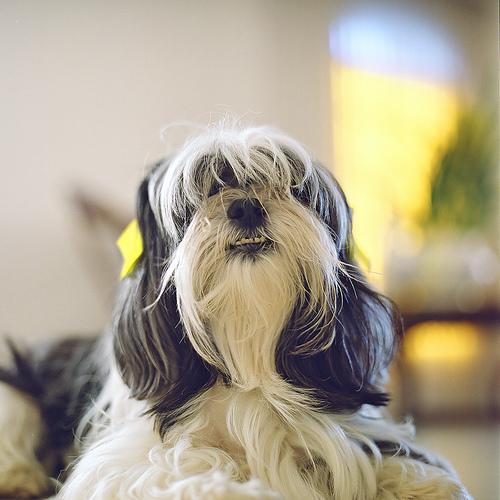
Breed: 215-n000038-Lhasa